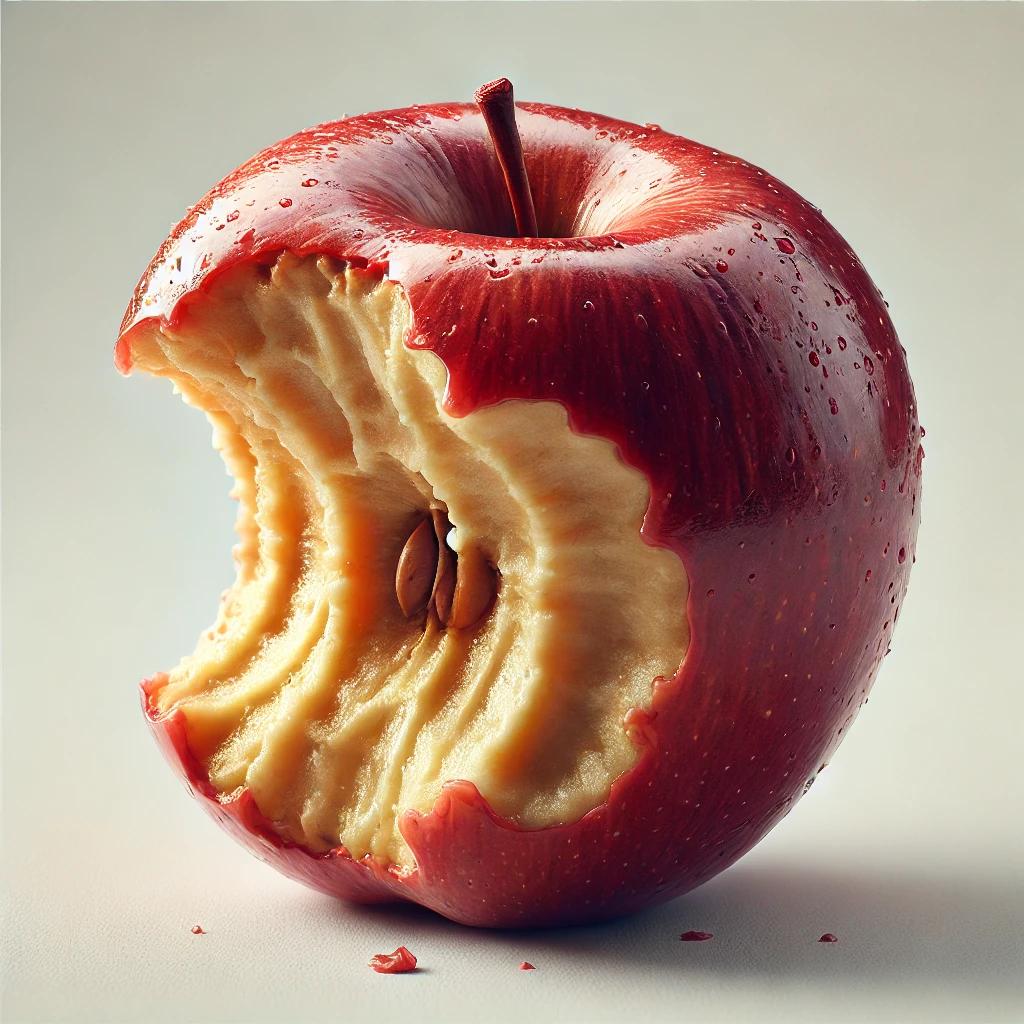
Etiqueta: orgánico